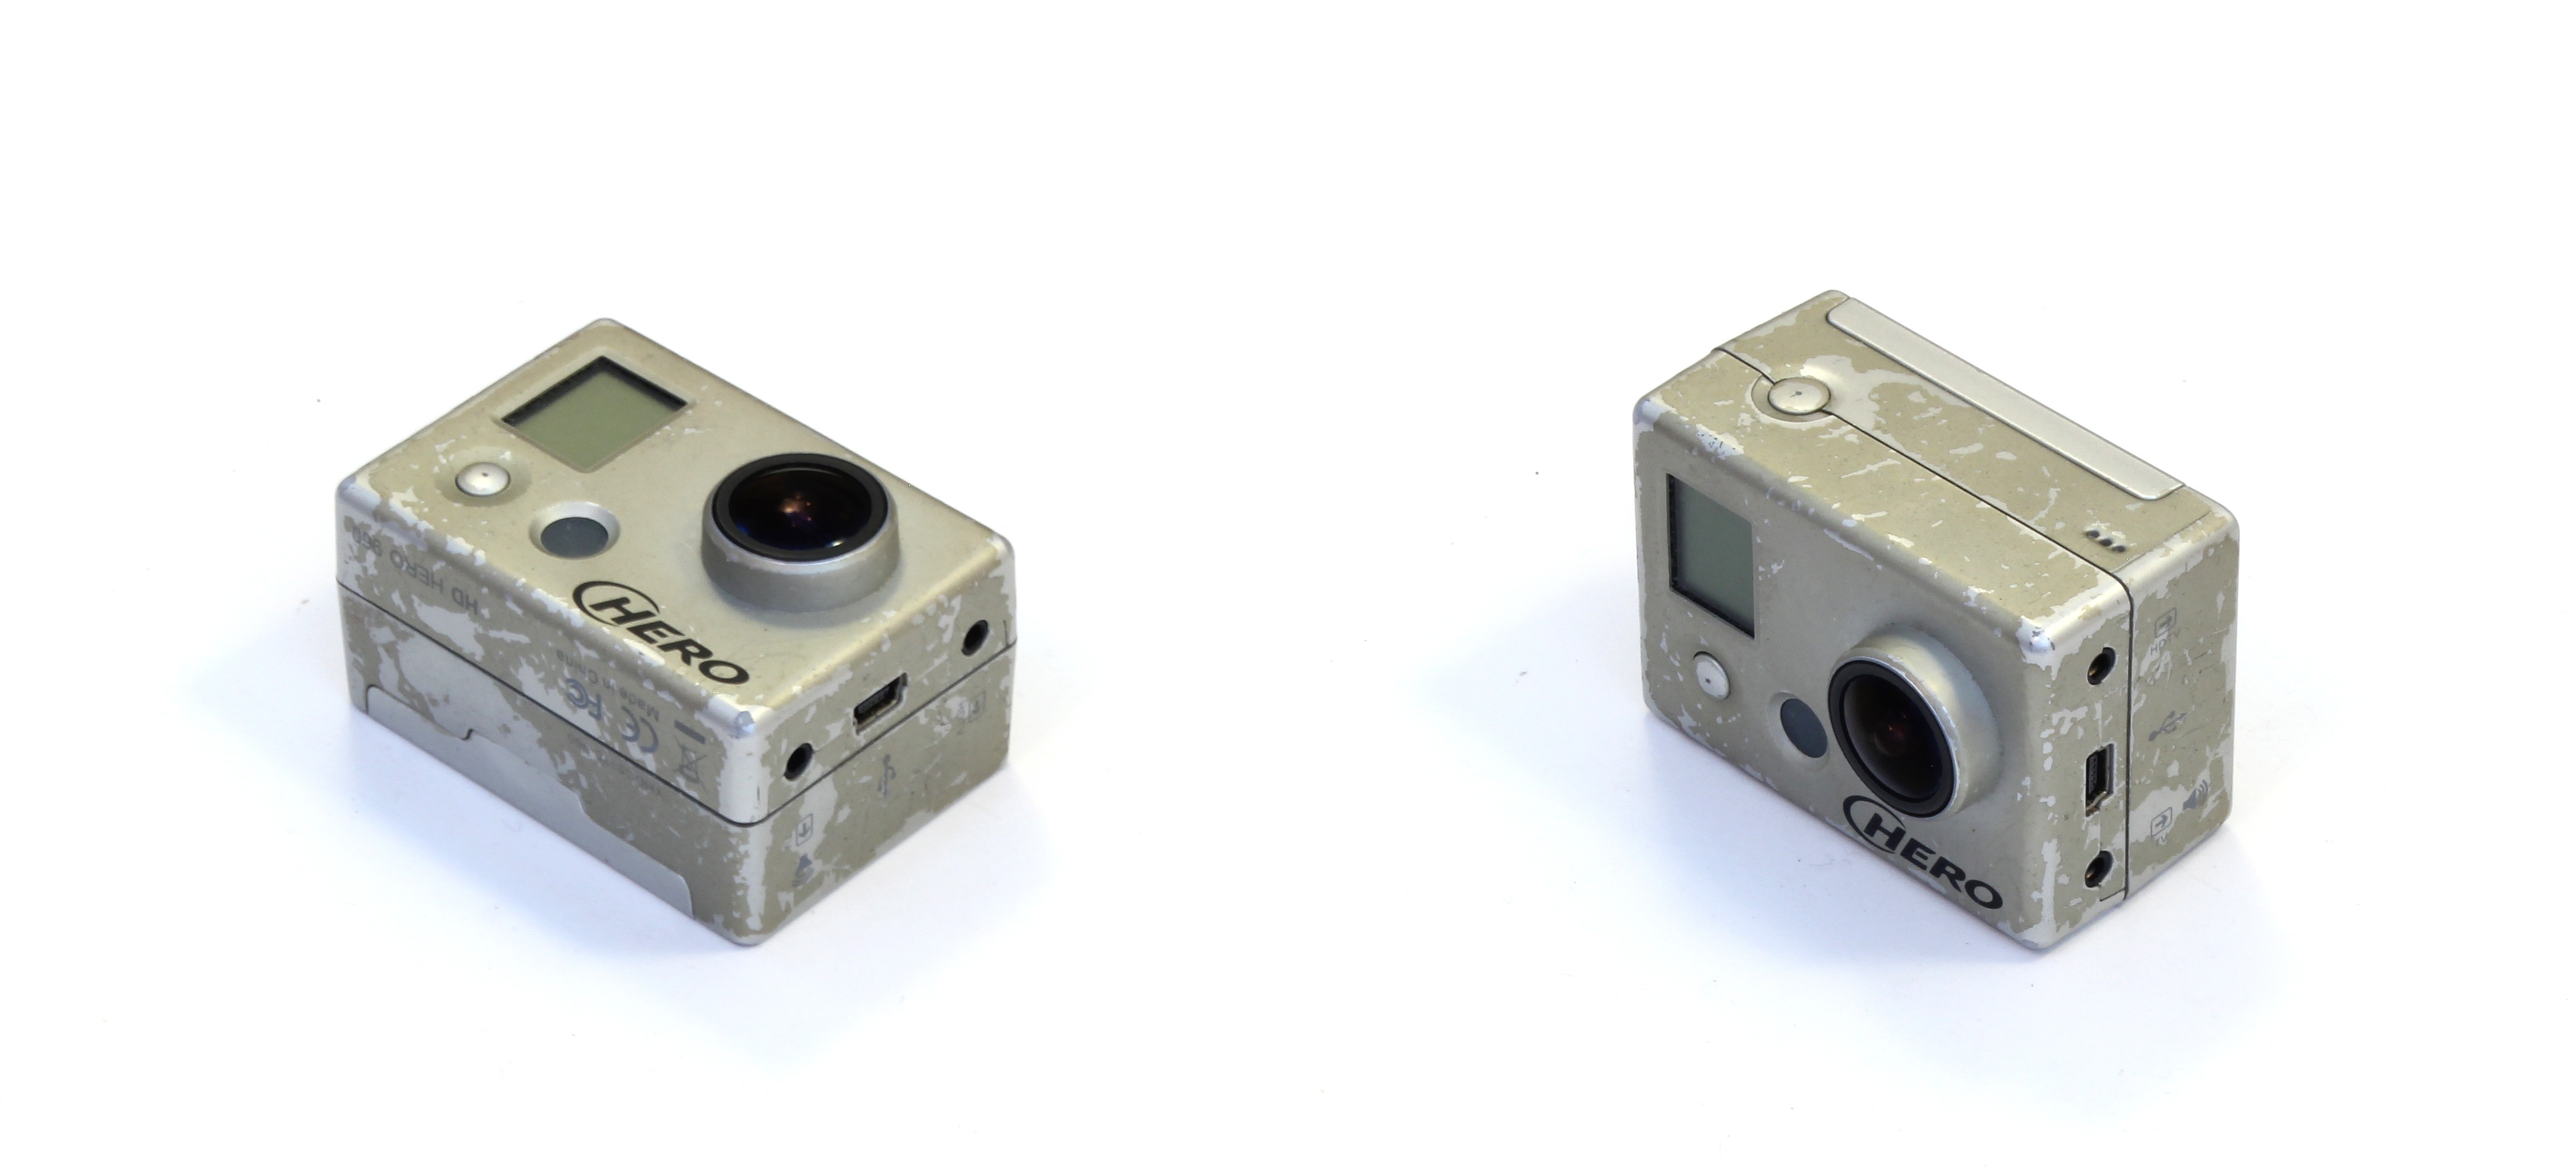
technology, camera, old, product, disassembled, digital, compact, used, bu, gopro hero, scratched casing, electrical connector